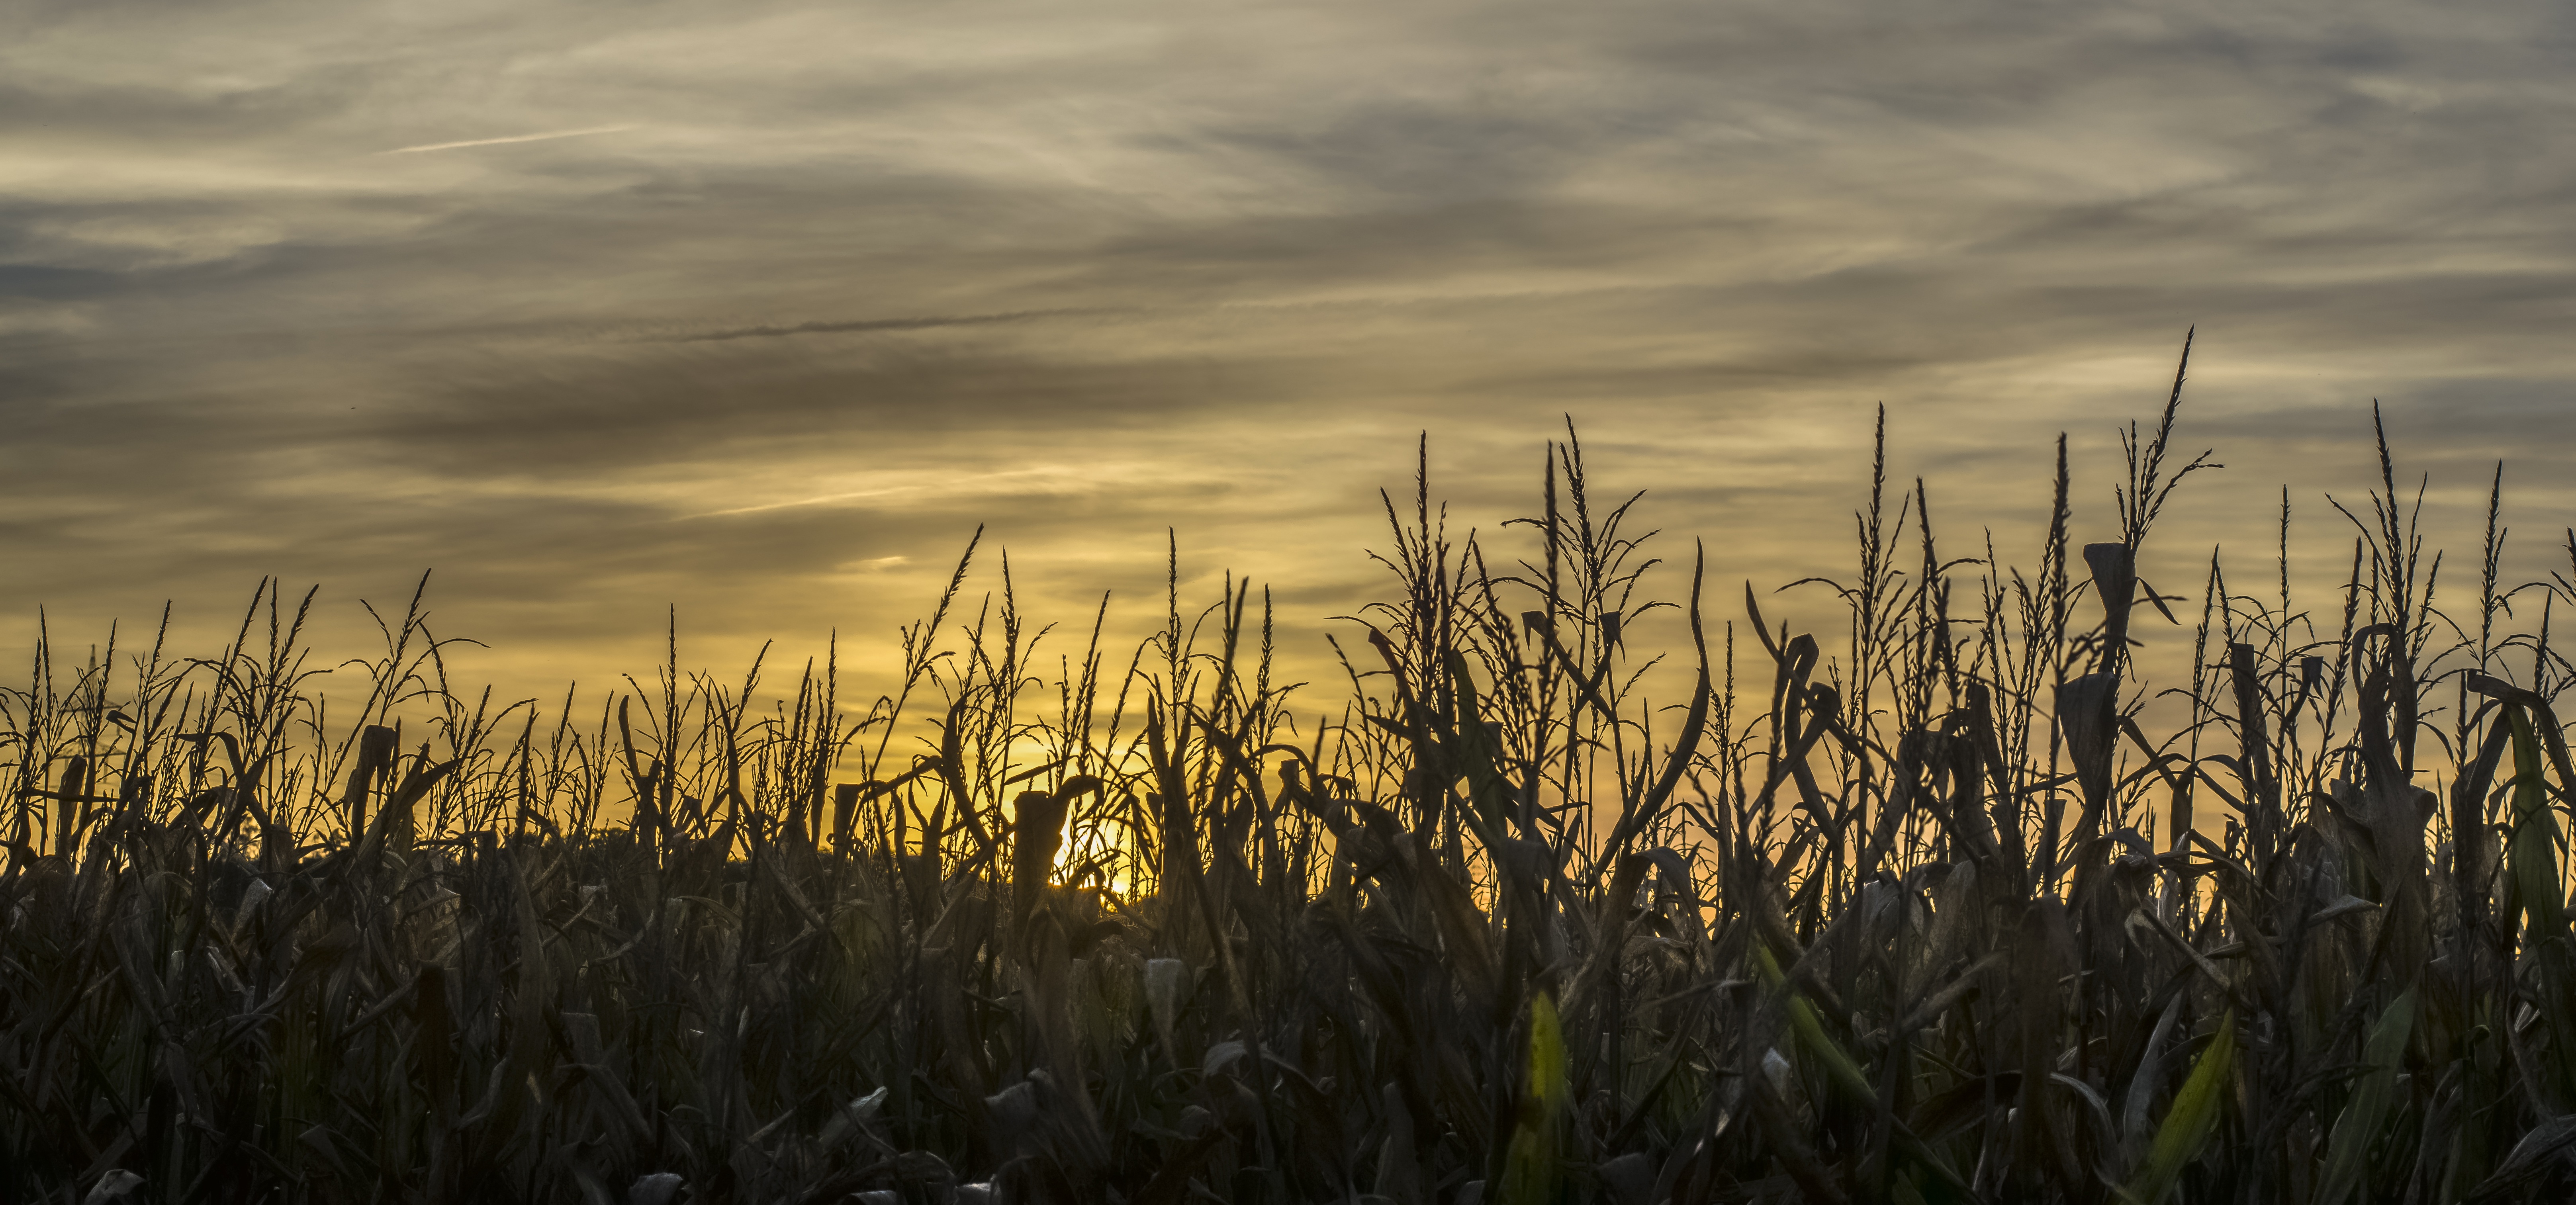
landscape, nature, grass, horizon, cloud, plant, sky, sun, sunrise, sunset, field, meadow, wheat, prairie, sunlight, morning, food, crop, color, agriculture, plain, clouds, grassland, cereals, rural area, in the free, flowering plant, grass family